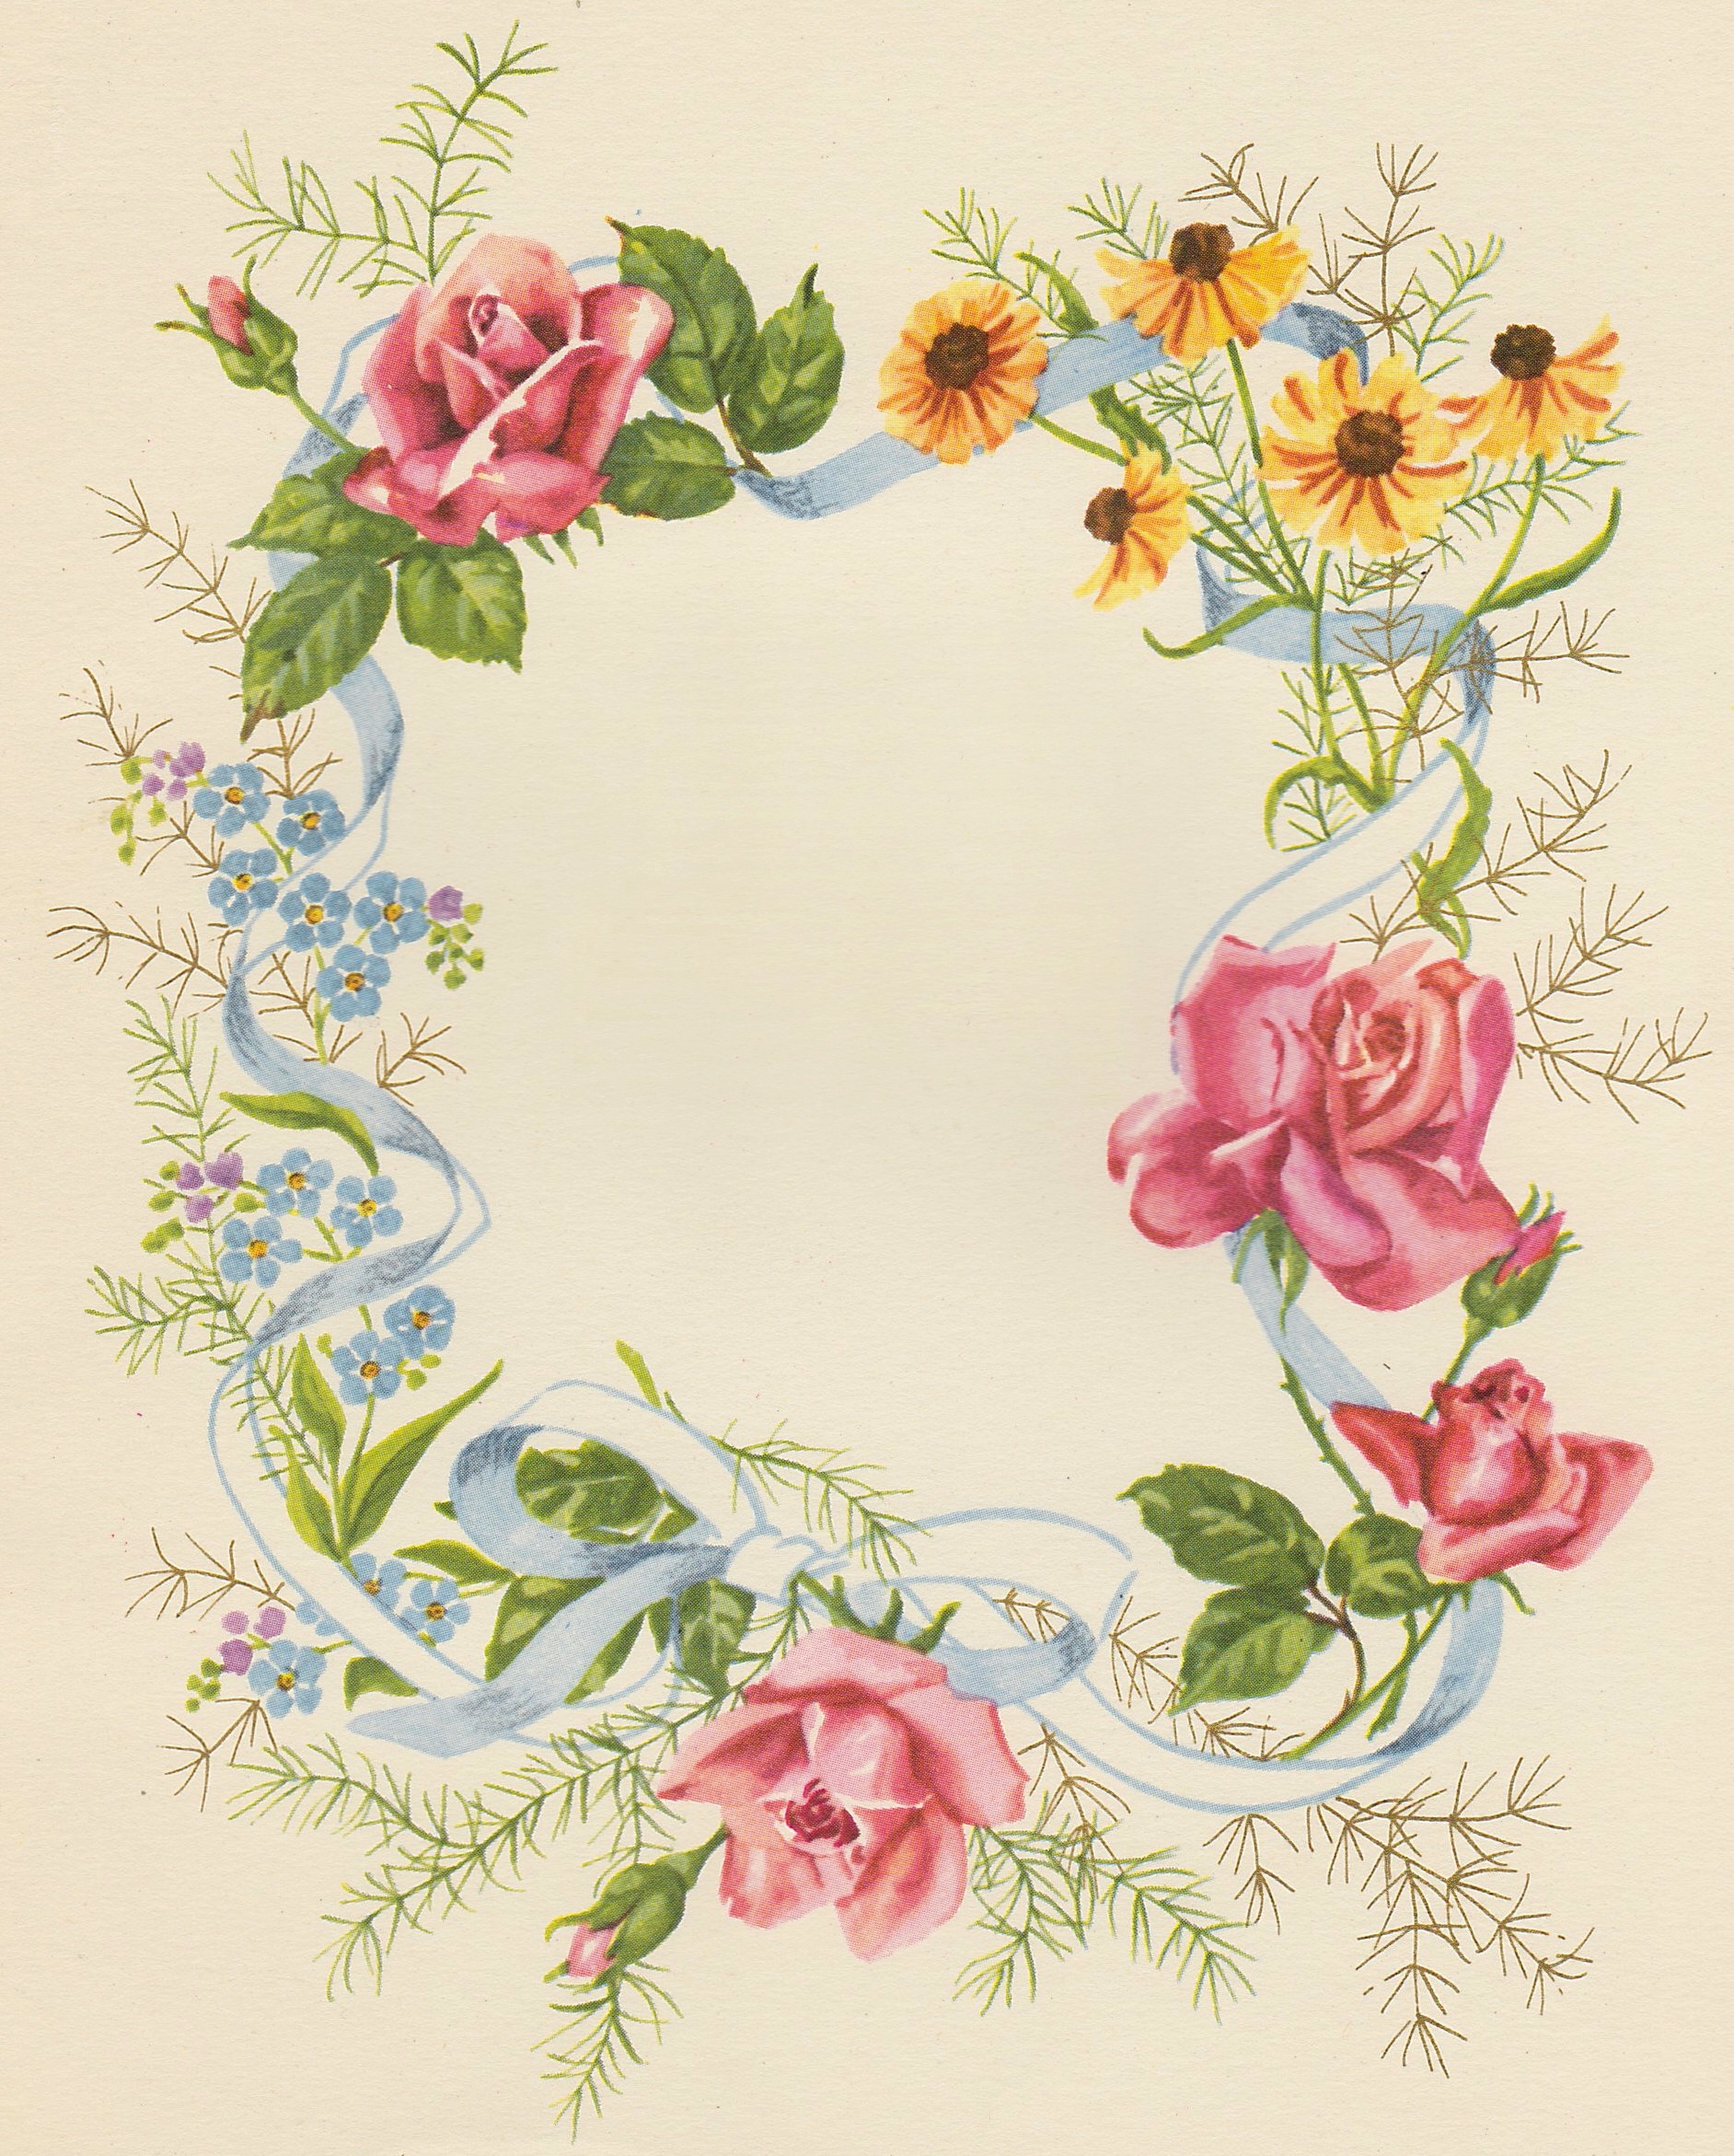
branch, antique, flower, petal, flora, flowers, art, illustration, framework, floristry, old fashioned, dishware, floral design, flower arranging, birthday cards